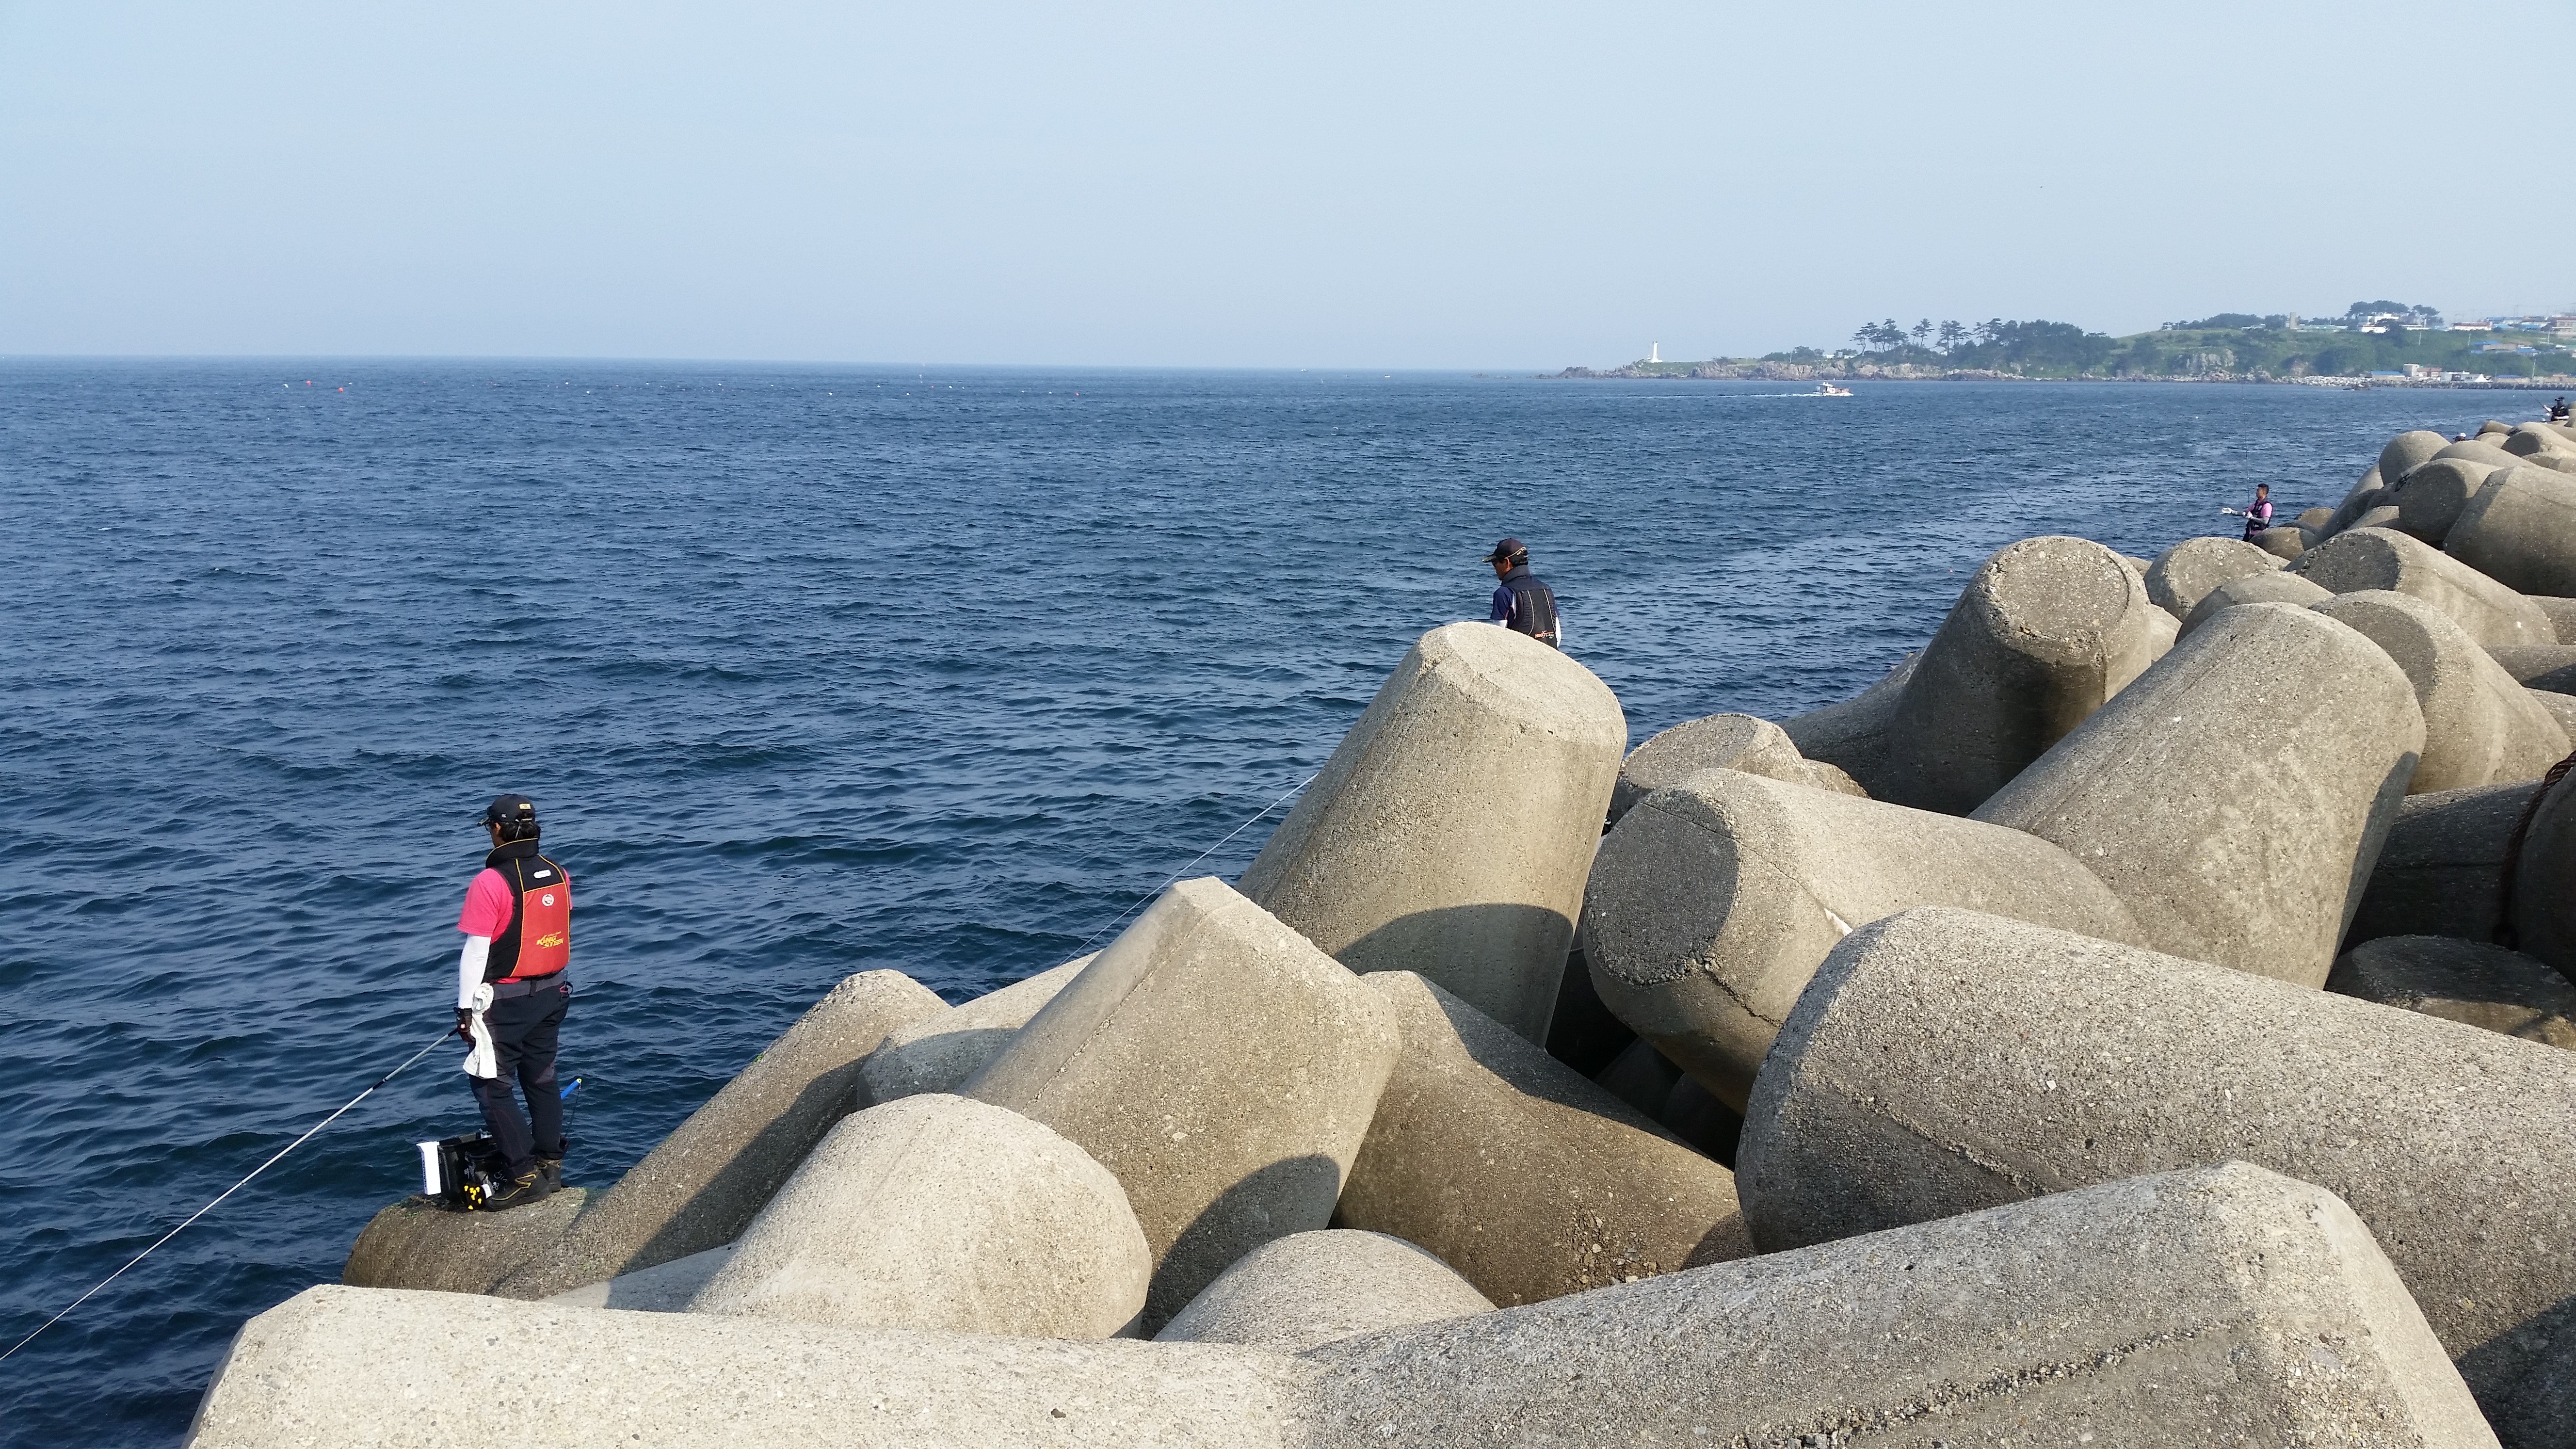
beach, sea, coast, sand, rock, ocean, shore, vacation, cliff, fishing, bay, terrain, material, breakwater, cape, yangpu breakwater, bengedom, tetra port